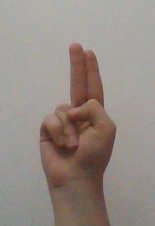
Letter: taa